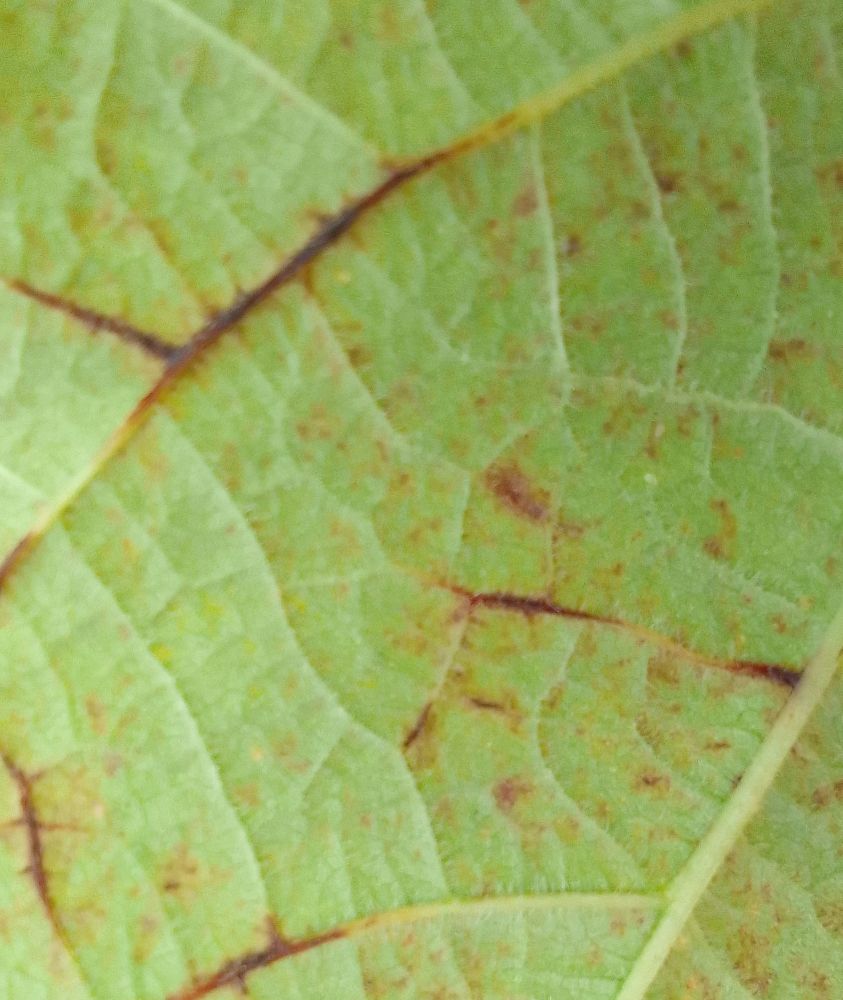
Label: anthracnose